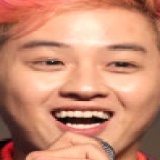
ca sĩ Thanh Duy